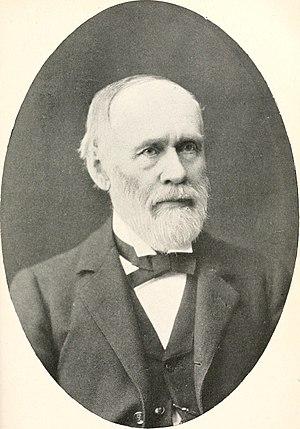
William James Beal est un botaniste américain. Il fut un pionnier dans le développement du maïs hybride et le fondateur du jardin botanique W.J. Beal.